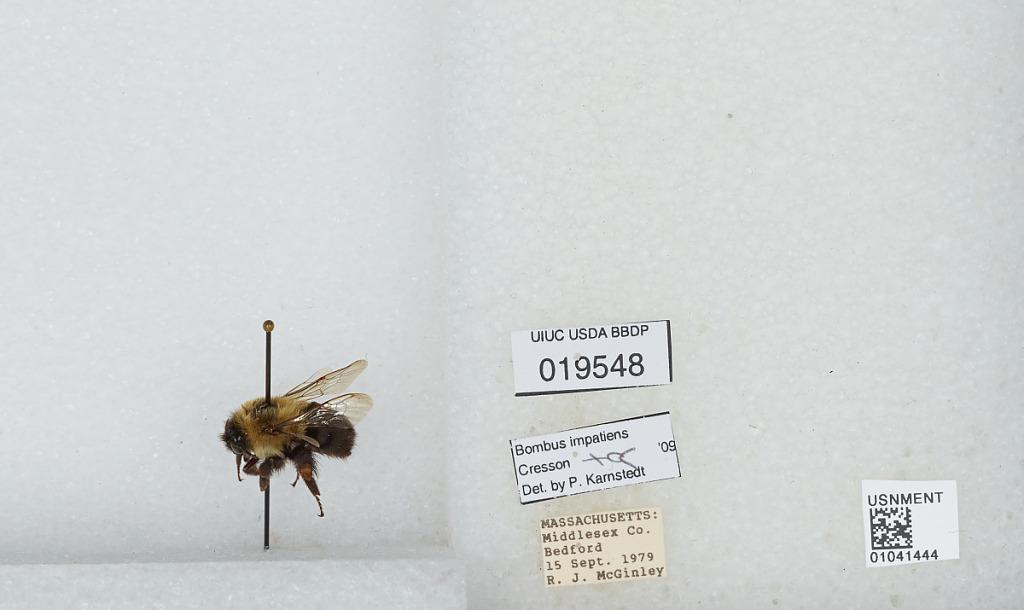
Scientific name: Bombus sp.
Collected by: R. McGinley
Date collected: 1979-9-15
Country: United States
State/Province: Massachusetts
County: Middlesex
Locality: Bedford
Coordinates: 42.4906, -71.2767
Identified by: Karnstedt, P.